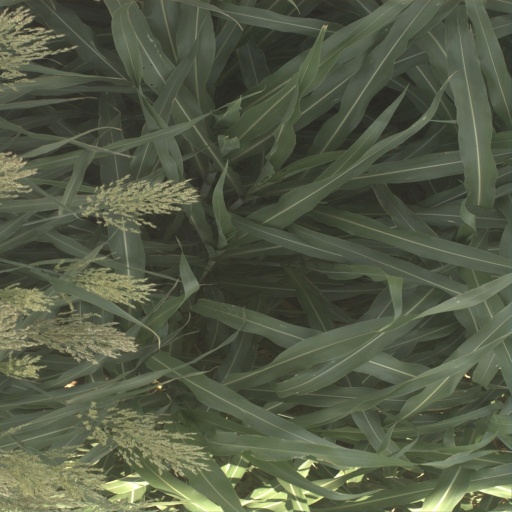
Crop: sorghum